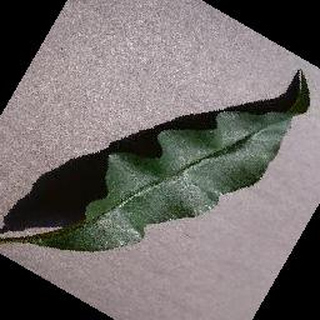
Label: healthy_peach